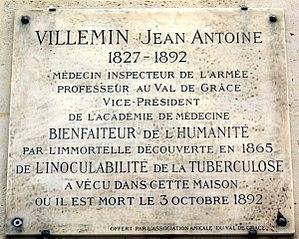
Plaque apposée au n° 31 de la rue de Bellechasse, Paris 7e, où habita le médecin Jean-Antoine Villemin (1827-1892) et où il mourut le 3 octobre 1892.
Jean-Antoine Villemin, né à Prey dans les Vosges le 25 janvier 1827 et mort à Paris le 3 octobre 1892, est un médecin militaire, hygiéniste et épidémiologiste français, connu pour avoir démontré en 1865 que la tuberculose était une maladie contagieuse.
La rue de Bellechasse est une voie du 7ᵉ arrondissement de Paris, en France.